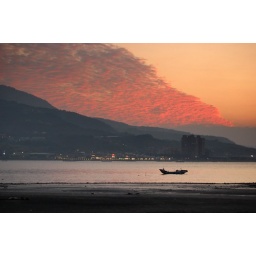
Lone fishing boat sailing in Danshui river during sunset.